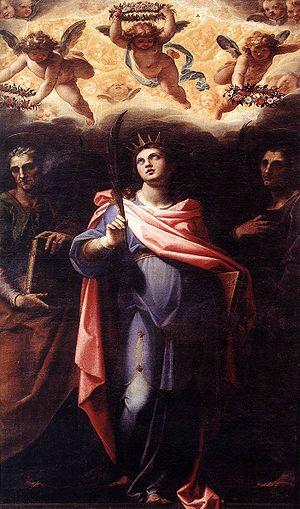
Flavia Domitilla. fille de Plautilla, a été présentée comme telle pour la première fois dans les Actes des saints Nérée et Achillée, œuvre anonyme du Vᵉ ou VIᵉ siècle, où elle est une jeune fille chrétienne qui décide de consacrer sa virginité. Son fiancé la fait exiler dans l'île de Pontia. Restée ferme dans sa détermination, elle est ensuite emmenée a Terracina et là mise à mort en martyre de la foi chrétienne.